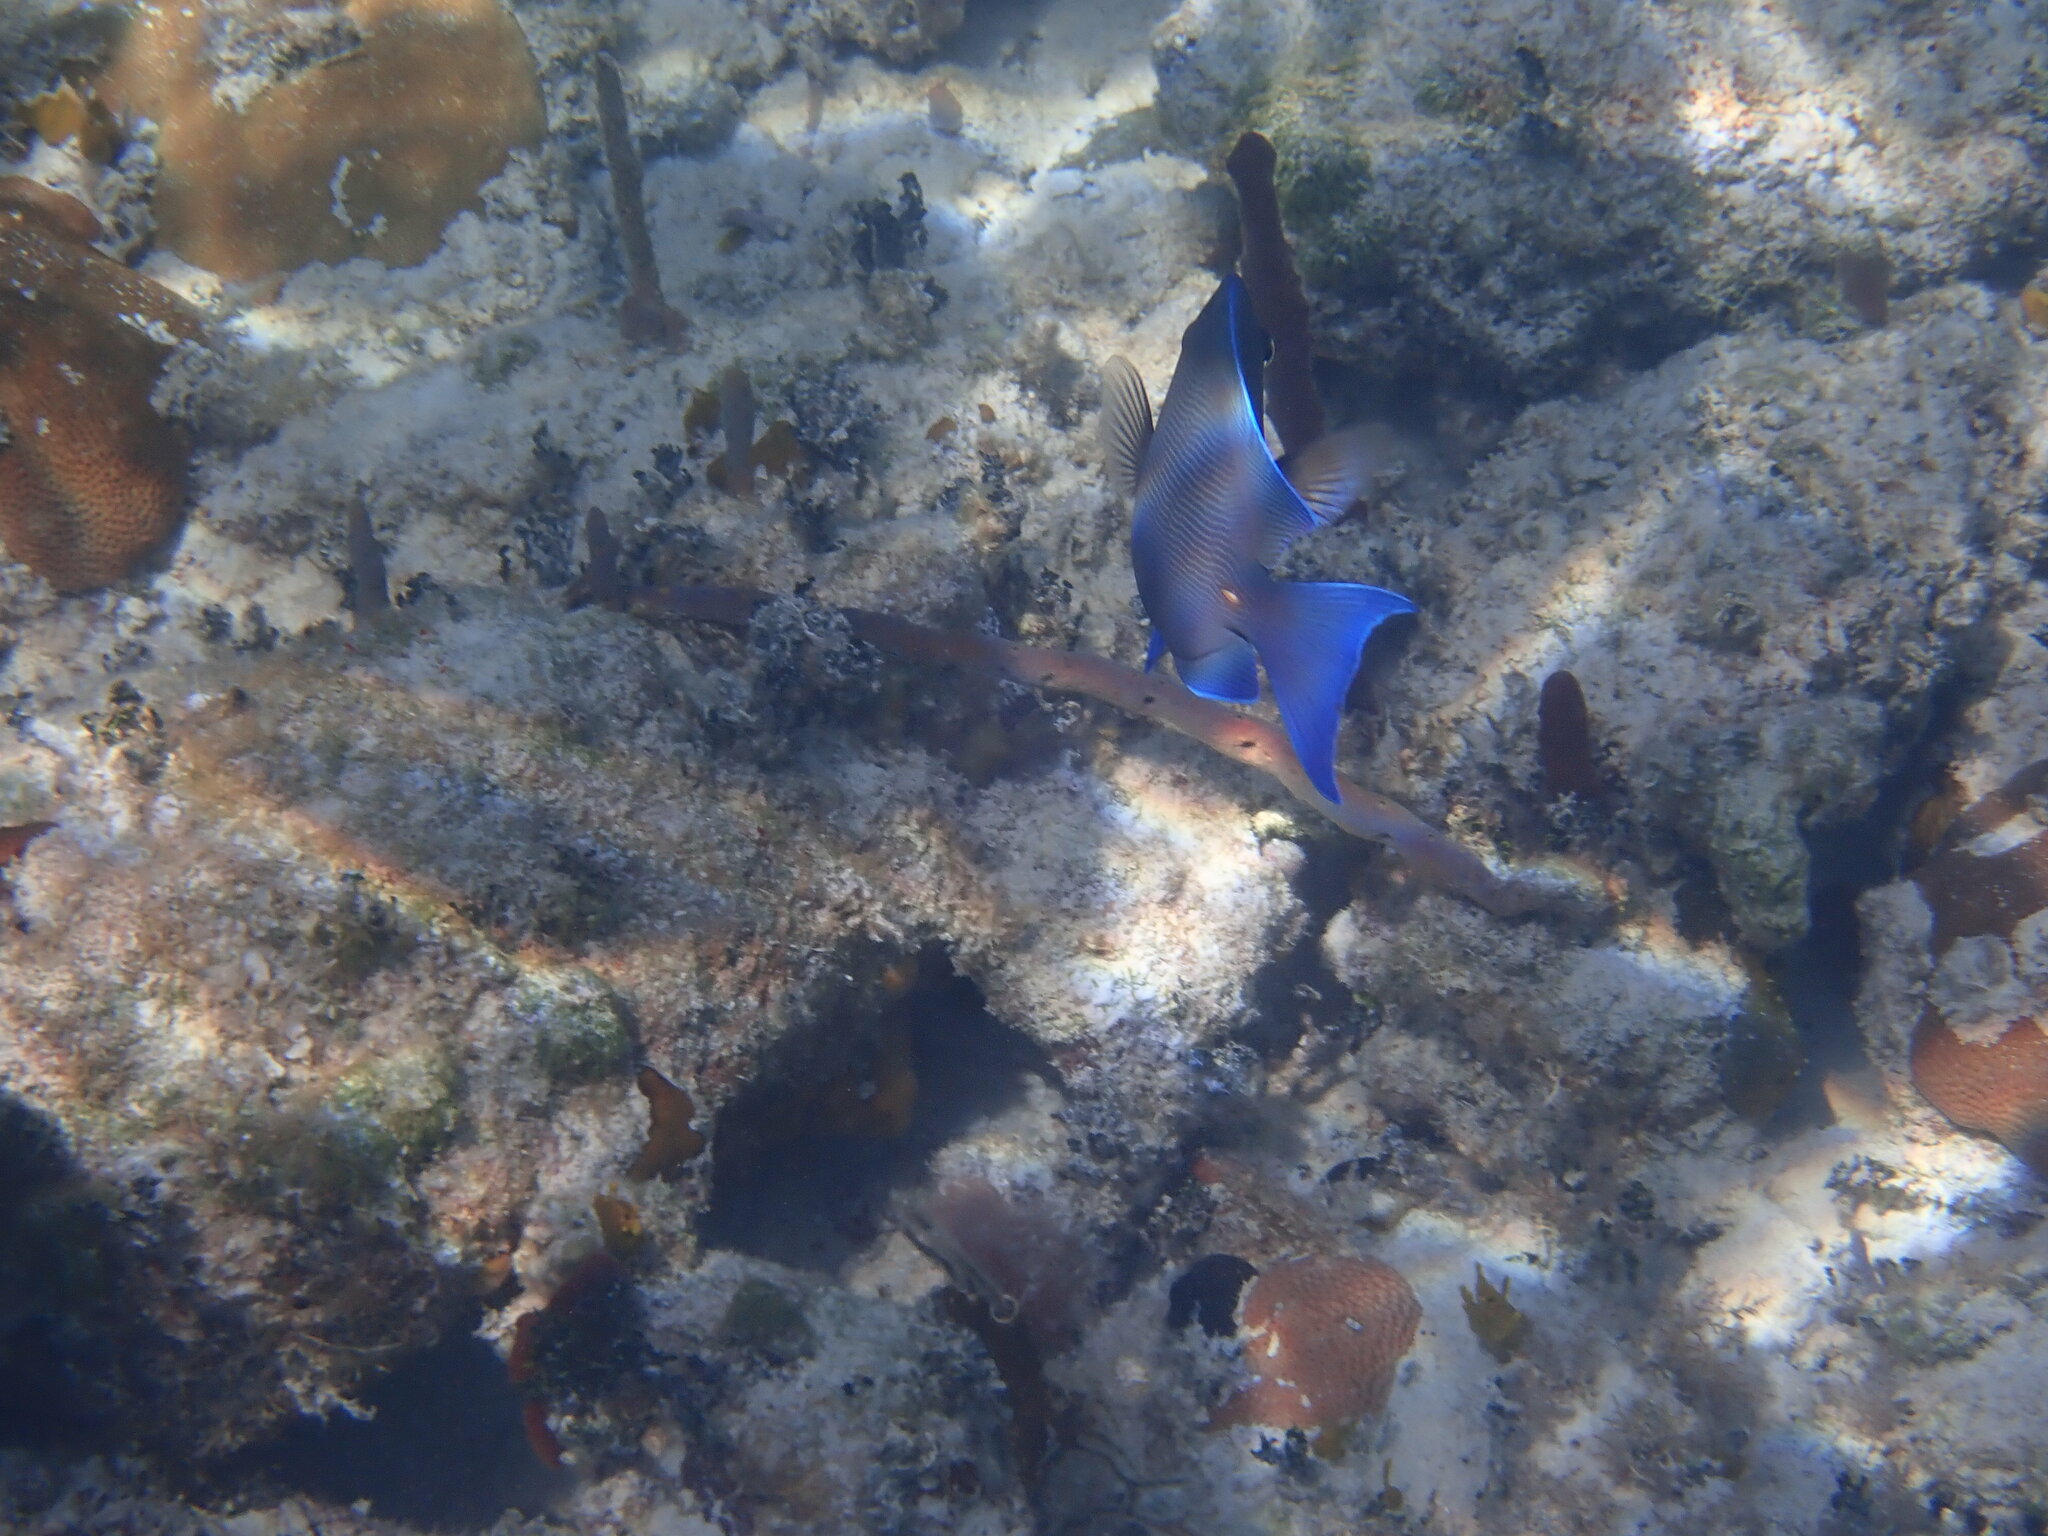
Acanthurus coeruleus (Atlantic Blue Tang)